Chester Burn Viaduct

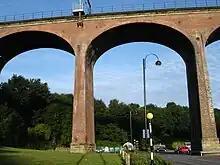
A large arch in red brick, part of a larger structure, with sky and trees visible through it

The viaduct consists of 11 semi-elliptical arches, each wide and is high, for a total length of . It is mostly red engineering brick in English bond, with seven rows of header bond around the arches and with stone for the plinths and parapet edge. The stone and bricks are all original, though there has been some resurfacing on the west. Railings and refuges added later are not part of the listed structure. It lies on a north–south axis with a slight curve, passing over Chester Burn.